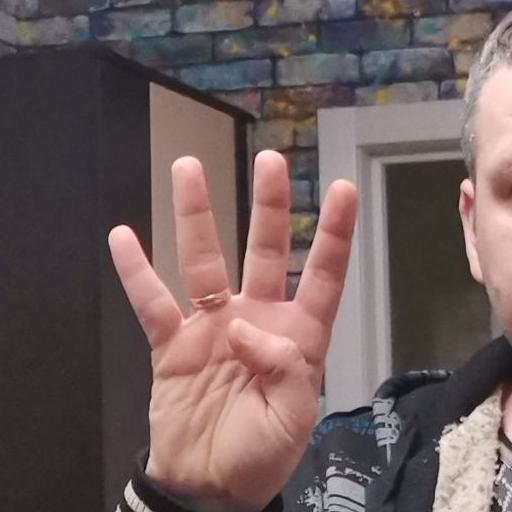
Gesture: four